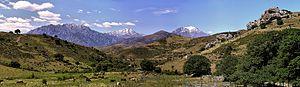
Le Monte Padru vu depuis la Balanina à Pietralba
Le Monte Padro est un sommet montagneux du massif du Cinto, en Corse. Situé sur un contrefort de la chaîne centrale, il s'élève à 2 389 mètres d'altitude, dominant les vallées de l'Asco et de la Tartagine, dans les pièves respectives de Caccia et de Giussani.